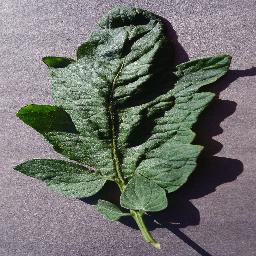
Label: Tomato___Target_Spot